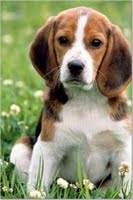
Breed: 223-n000074-English_foxhound